Duke of Sutherland's Railway

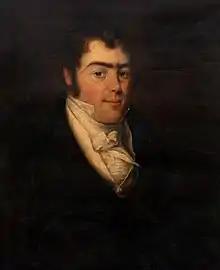
Joseph Mitchell

Next came the Sutherland Railway which obtained Parliamentary powers to build a line from Bonar Bridge to Brora in 1865. This was assisted by the commercial drive and financial resources of the Duke of Sutherland. The Duke was owner of extensive lands in Sutherland, and he harboured an interest in railways, and in developing the resources of the area for the benefit of the inhabitants.